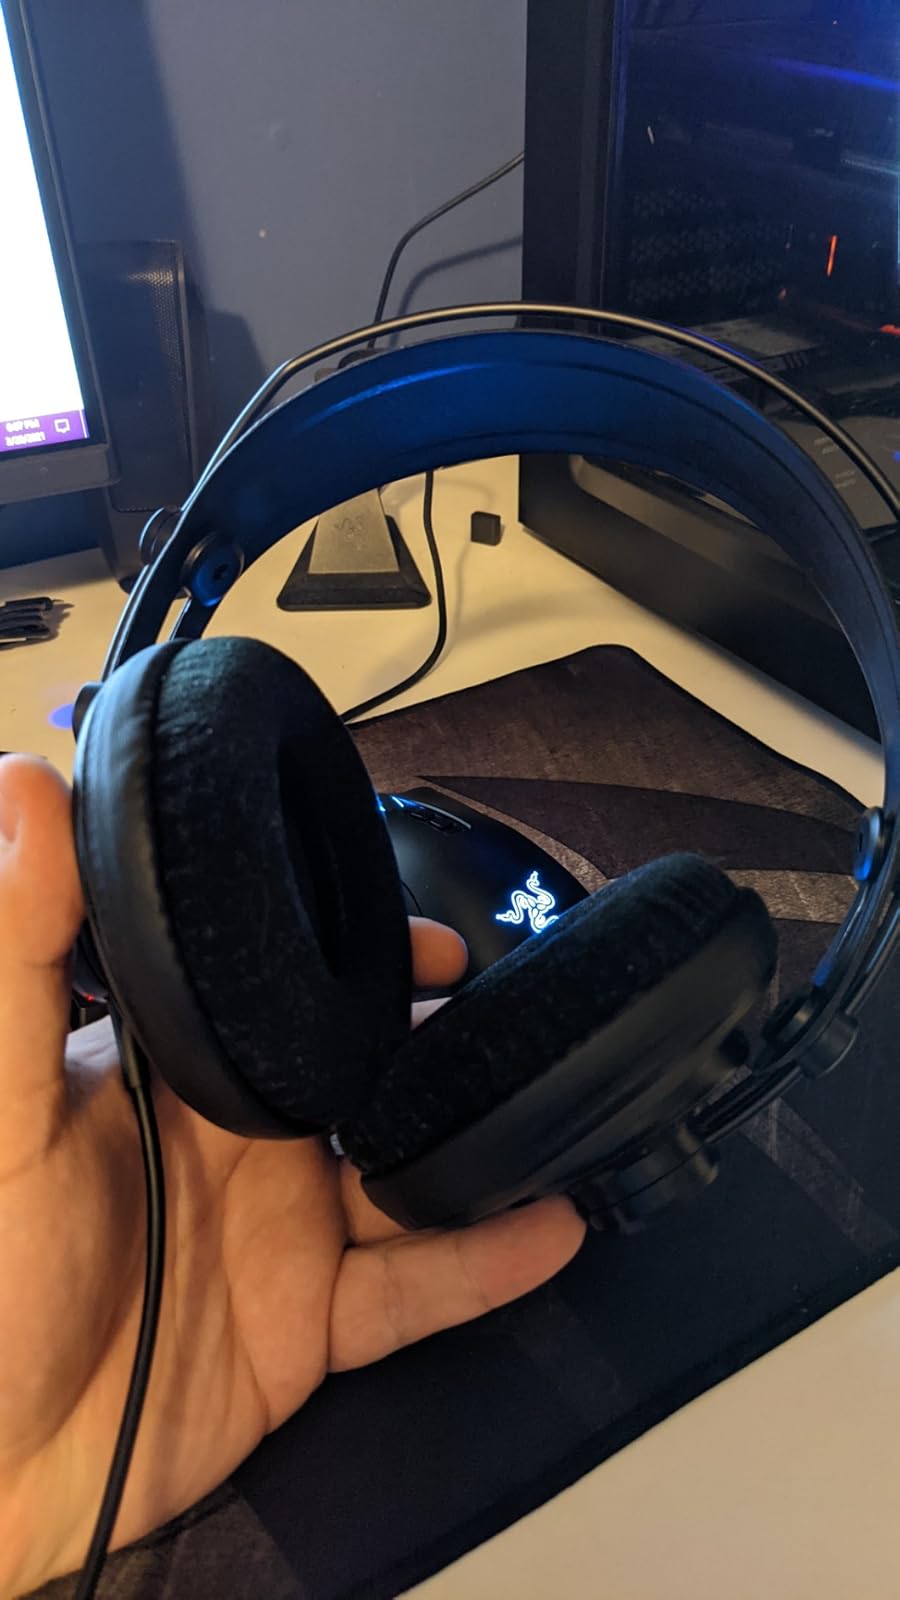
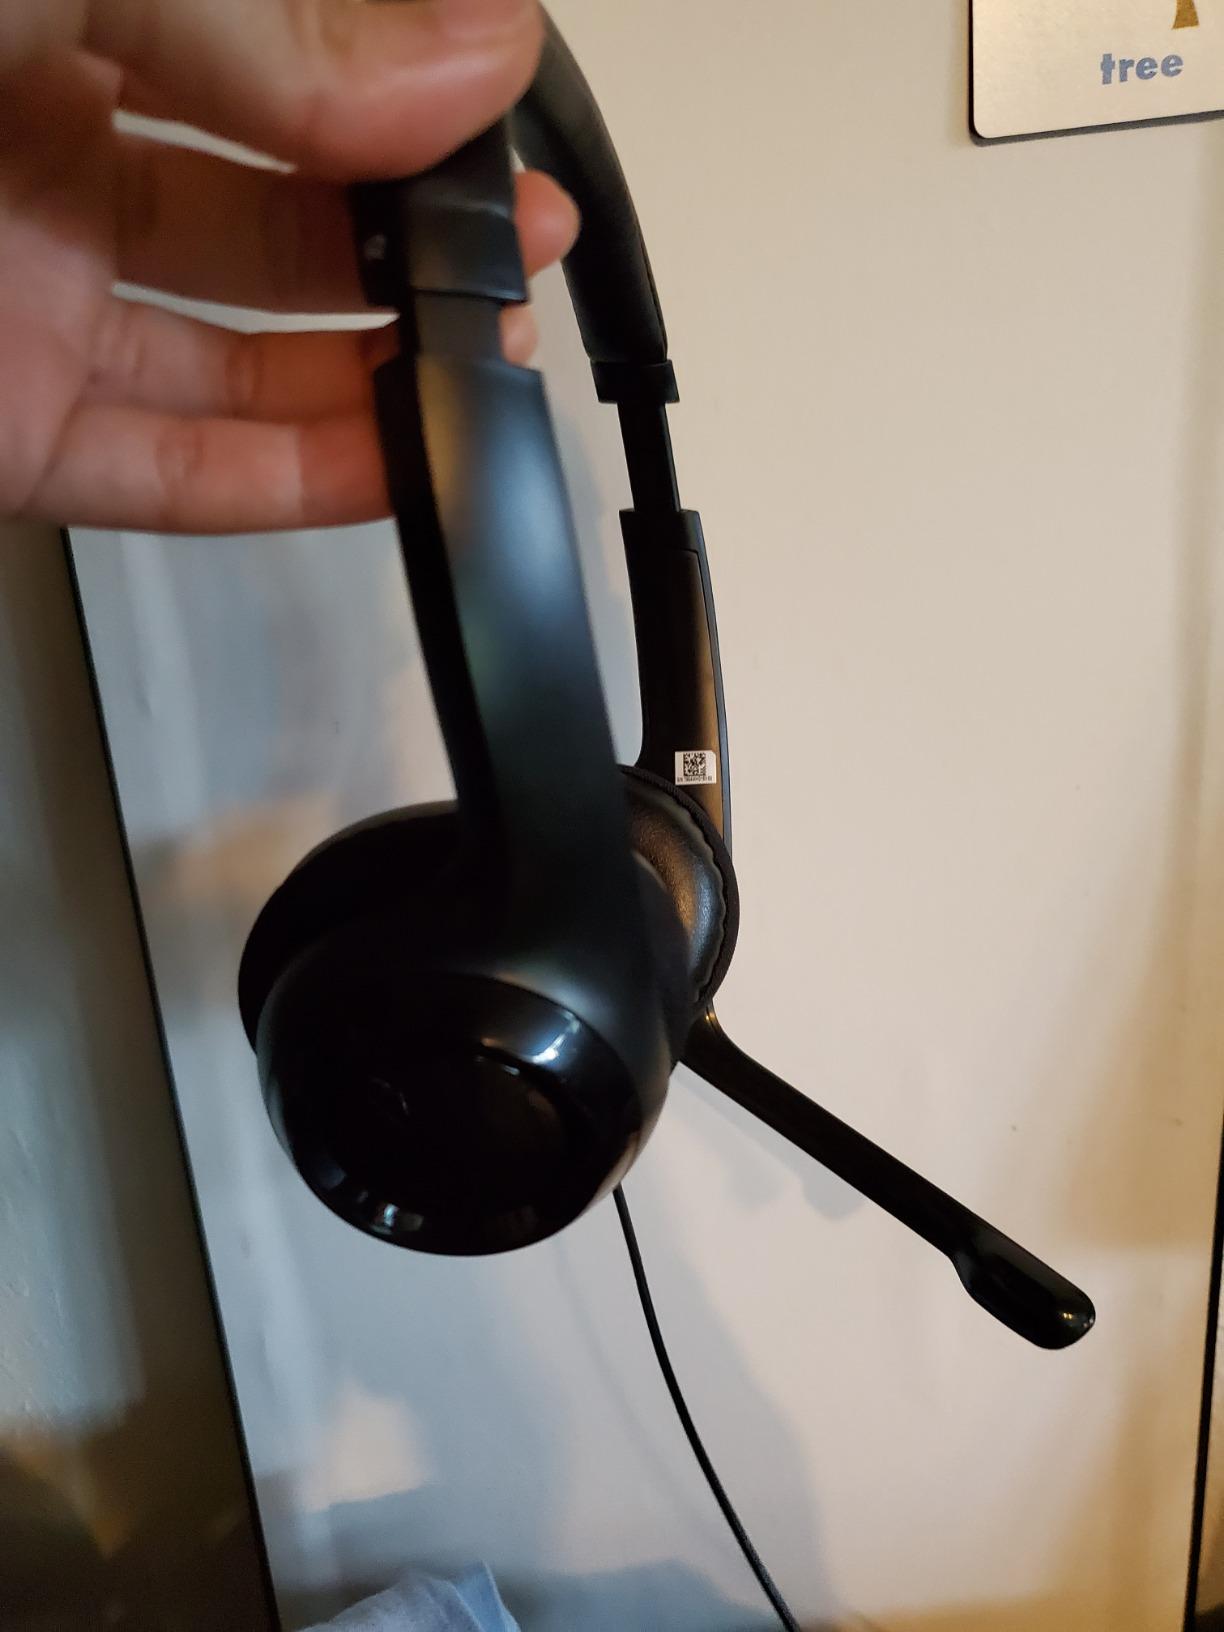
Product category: headphones
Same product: no